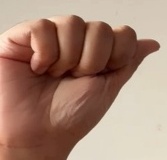
ASL sign: A